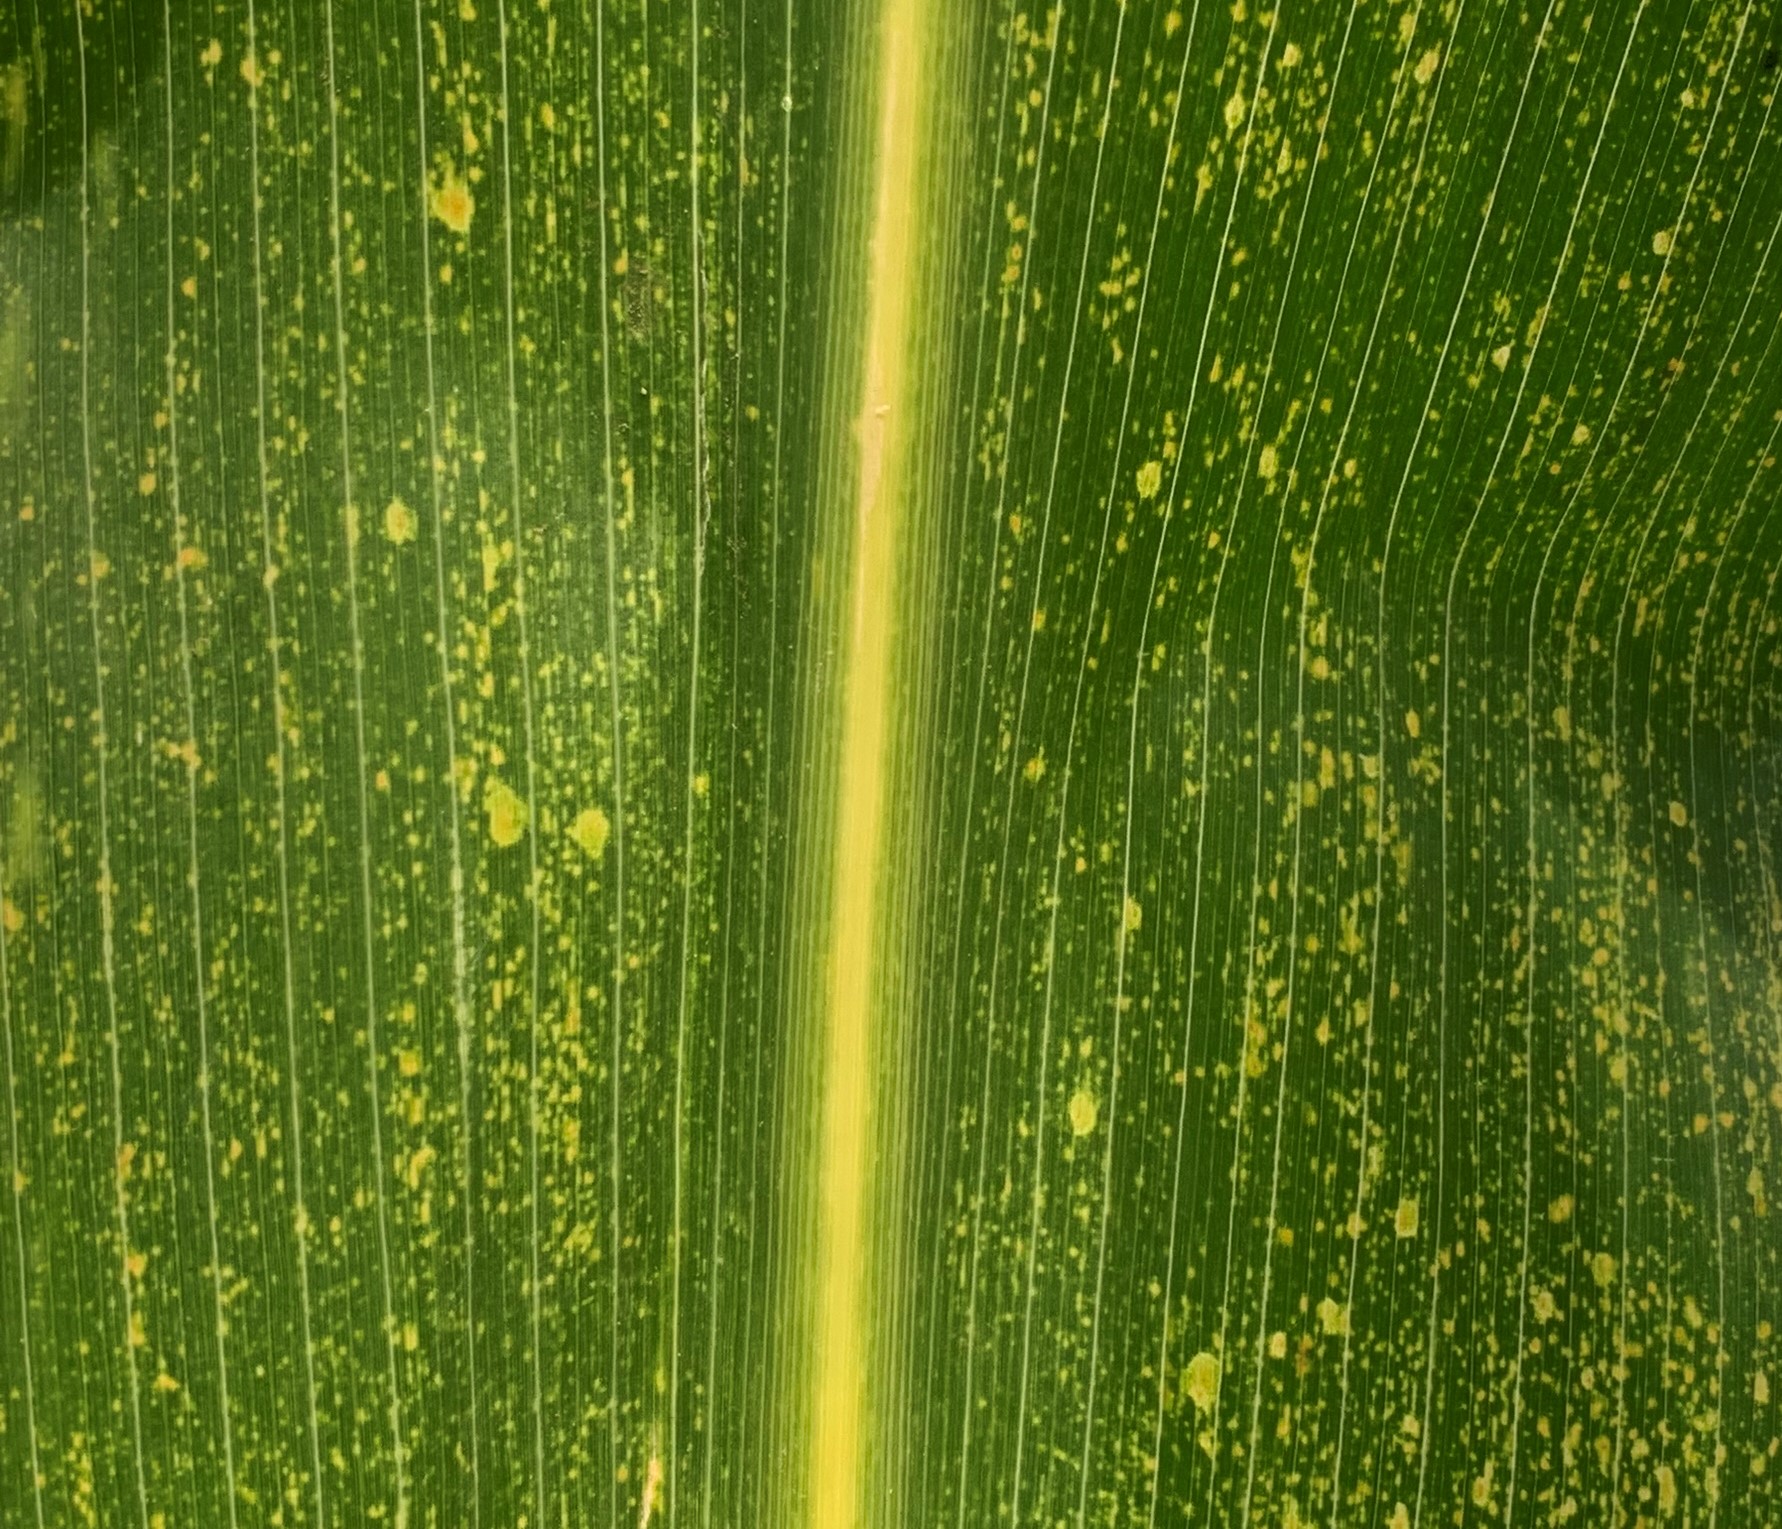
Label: MLN